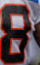
Number: 8